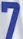
Number: 7